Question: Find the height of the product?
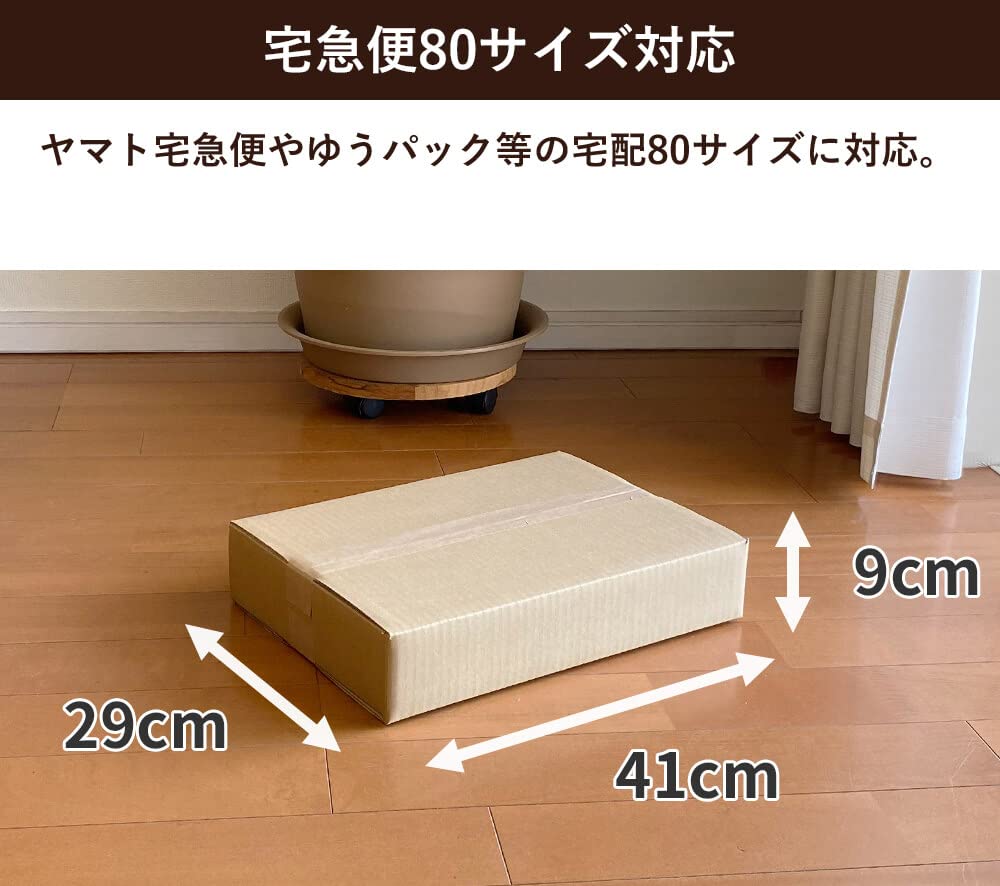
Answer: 9.0 centimetre